Calascio

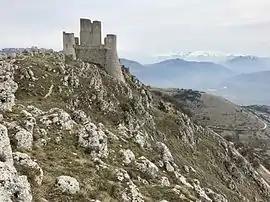
Rocca Calascio

The existence of the village, of Norman origin, is already testified from 816 in a document of Ludwig I as a possession of the "Volturnensi" monks. Later, around the year 1000, it was founded the fortress on the mountain above, originally a simple watchtower. In four the fortress grew in importance and size: moved from Barony of Carapelle (14th century), the Piccolomini family (15th century) and then to the Medici family (16th century), was placed under control of the chiefs of sheep involved in transhumance on the director of the Royal sheep track to Foggia. The structure of the castle was modified and expanded to its slopes and formed a small village, which is also perched.